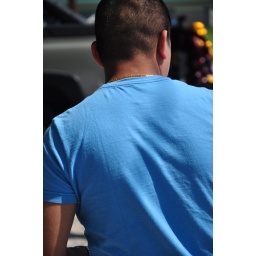
Man in a blue tee shirt